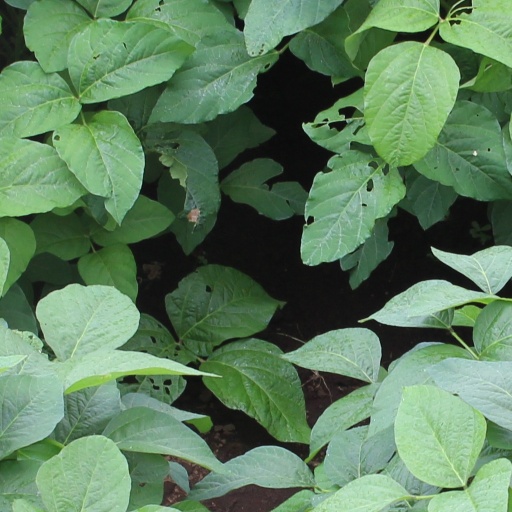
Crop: soybean